Sremski Karlovci

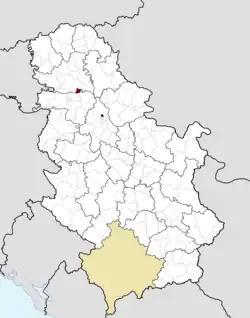
Chapel of Peace

Sremski Karlovci is a town and municipality located in the South Bačka District of the autonomous province of Vojvodina, Serbia. It is situated on the banks of the Danube, from Novi Sad. According to the 2022 census results, it has a population of 7,872 inhabitants. The town has traditionally been known as the seat of the Serbian Orthodox Church in the Habsburg Monarchy. It was the political and cultural capital of Serbian Vojvodina after the May Assembly and during the Revolution in 1848.